Gudja

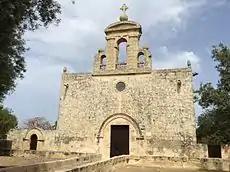
Chapel of Bir Miftuh

Gudja is known for its 15th century Chapel of Bir Miftuħ. Bir Miftuh was already established as a parish by 1436, making it one of the first parishes on the Maltese Islands. Pre-historic stones are found close to the site, now forming part of a rubble wall.